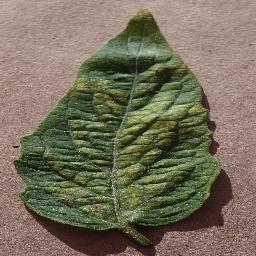
Label: Tomato___Spider_mites Two-spotted_spider_mite